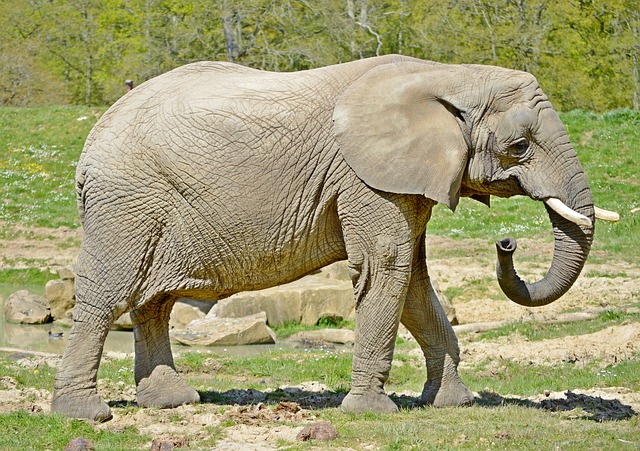
Label: elefante